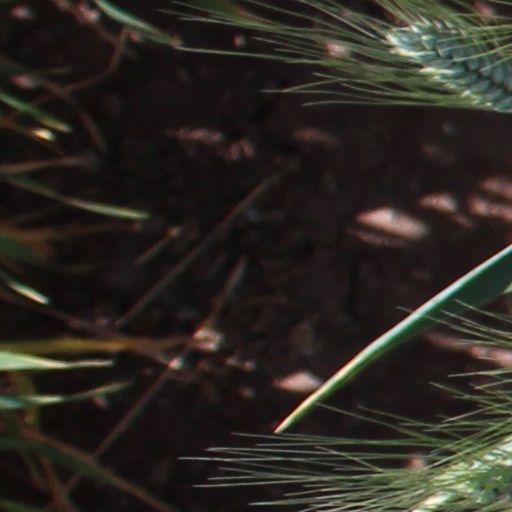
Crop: wheat